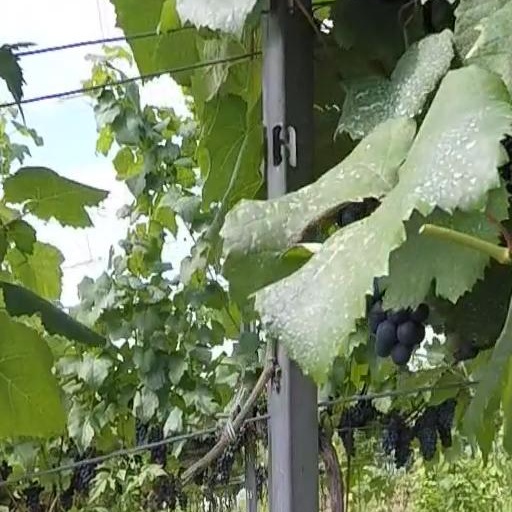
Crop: grape